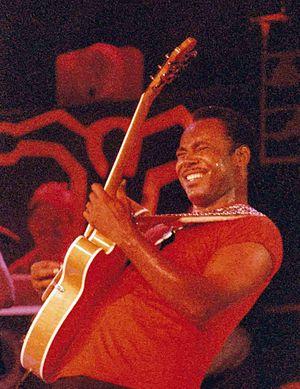
Georges Benson en 1986 au Montreux Jazz Festival.